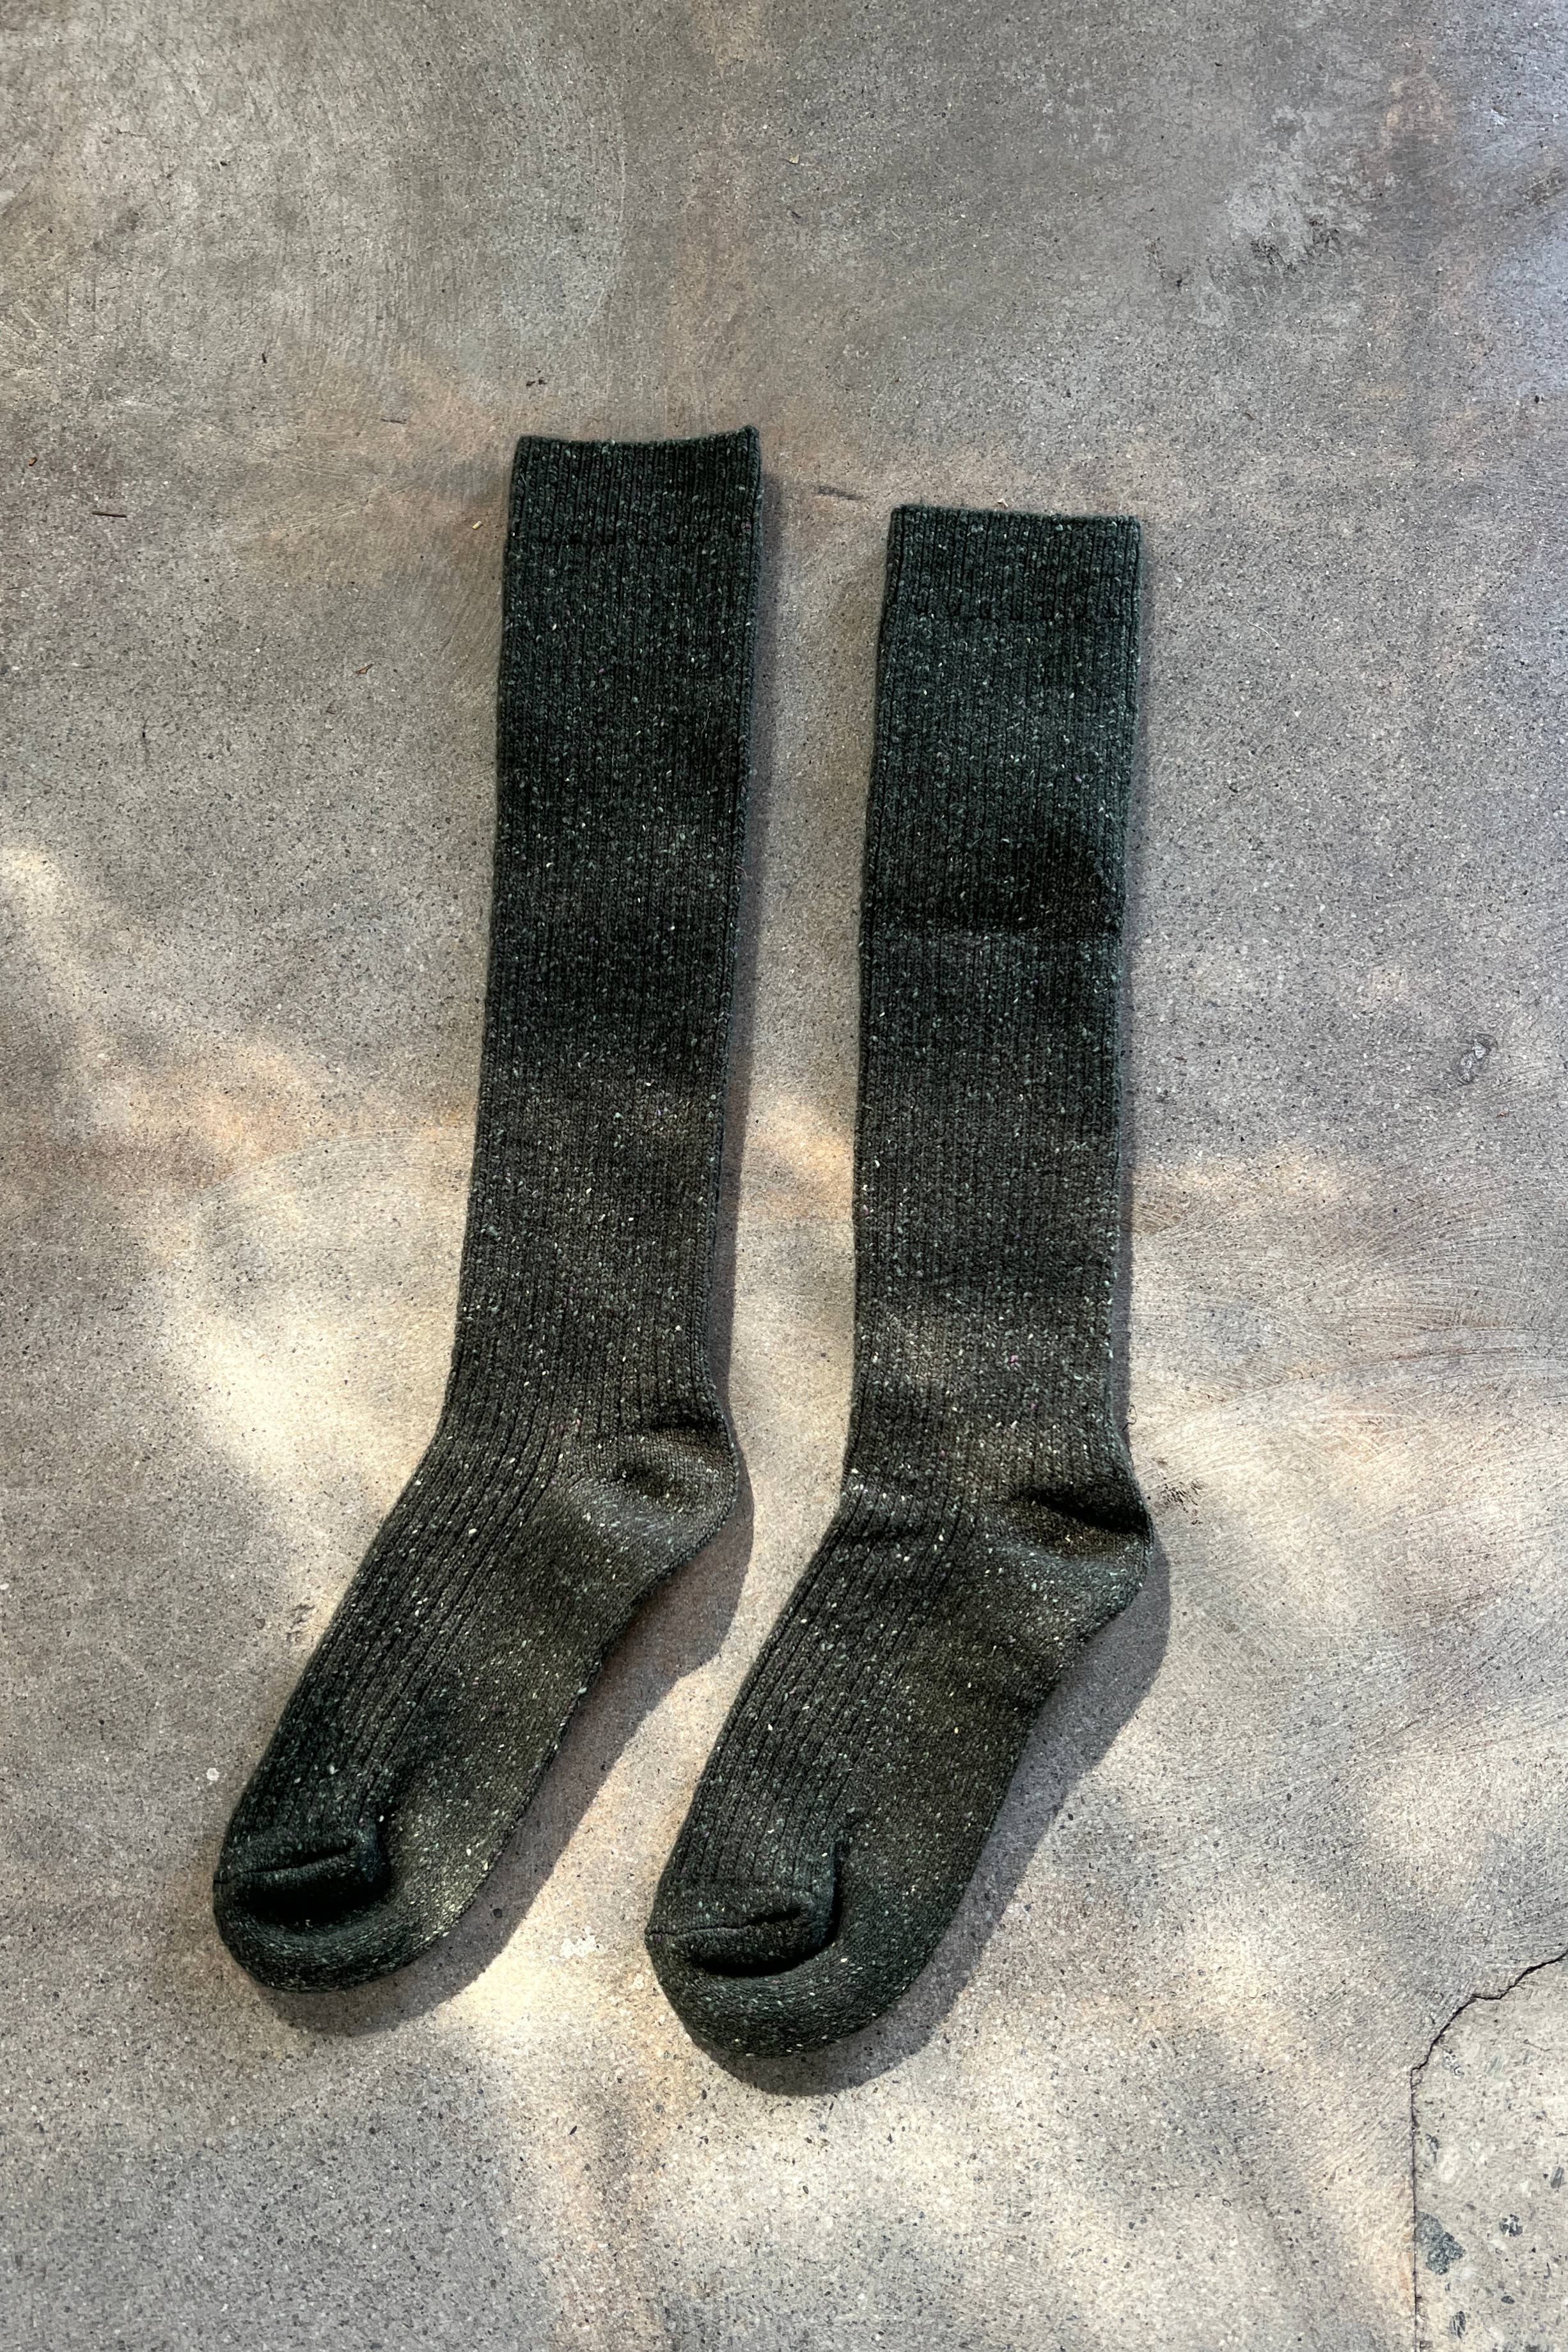
Arctic Lambs Wool + Silk Socks
Extra long and thick, wool blend, cozy socks to get you through the winter days. Contents: Lamb's Wool 55%, Cotton 9%, Silk 5%, Nylon 23%, Polyester 7%, Spandex 1% Sizing: One size fits most (US women's size 6-10) Care Instructions: Machine wash cold Line dry. Do not iron. Do not bleach.
Brand: Le Bon Shoppe
Category: Apparel & Accessories > Clothing > Socks > Crew Socks